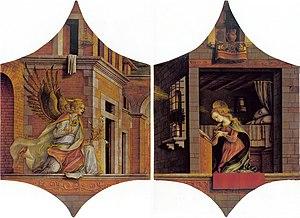
Carlo Crivelli est un peintre italien de la Renaissance.